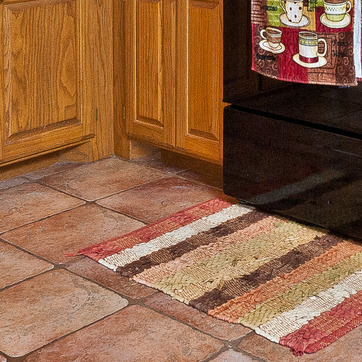
Material: tile